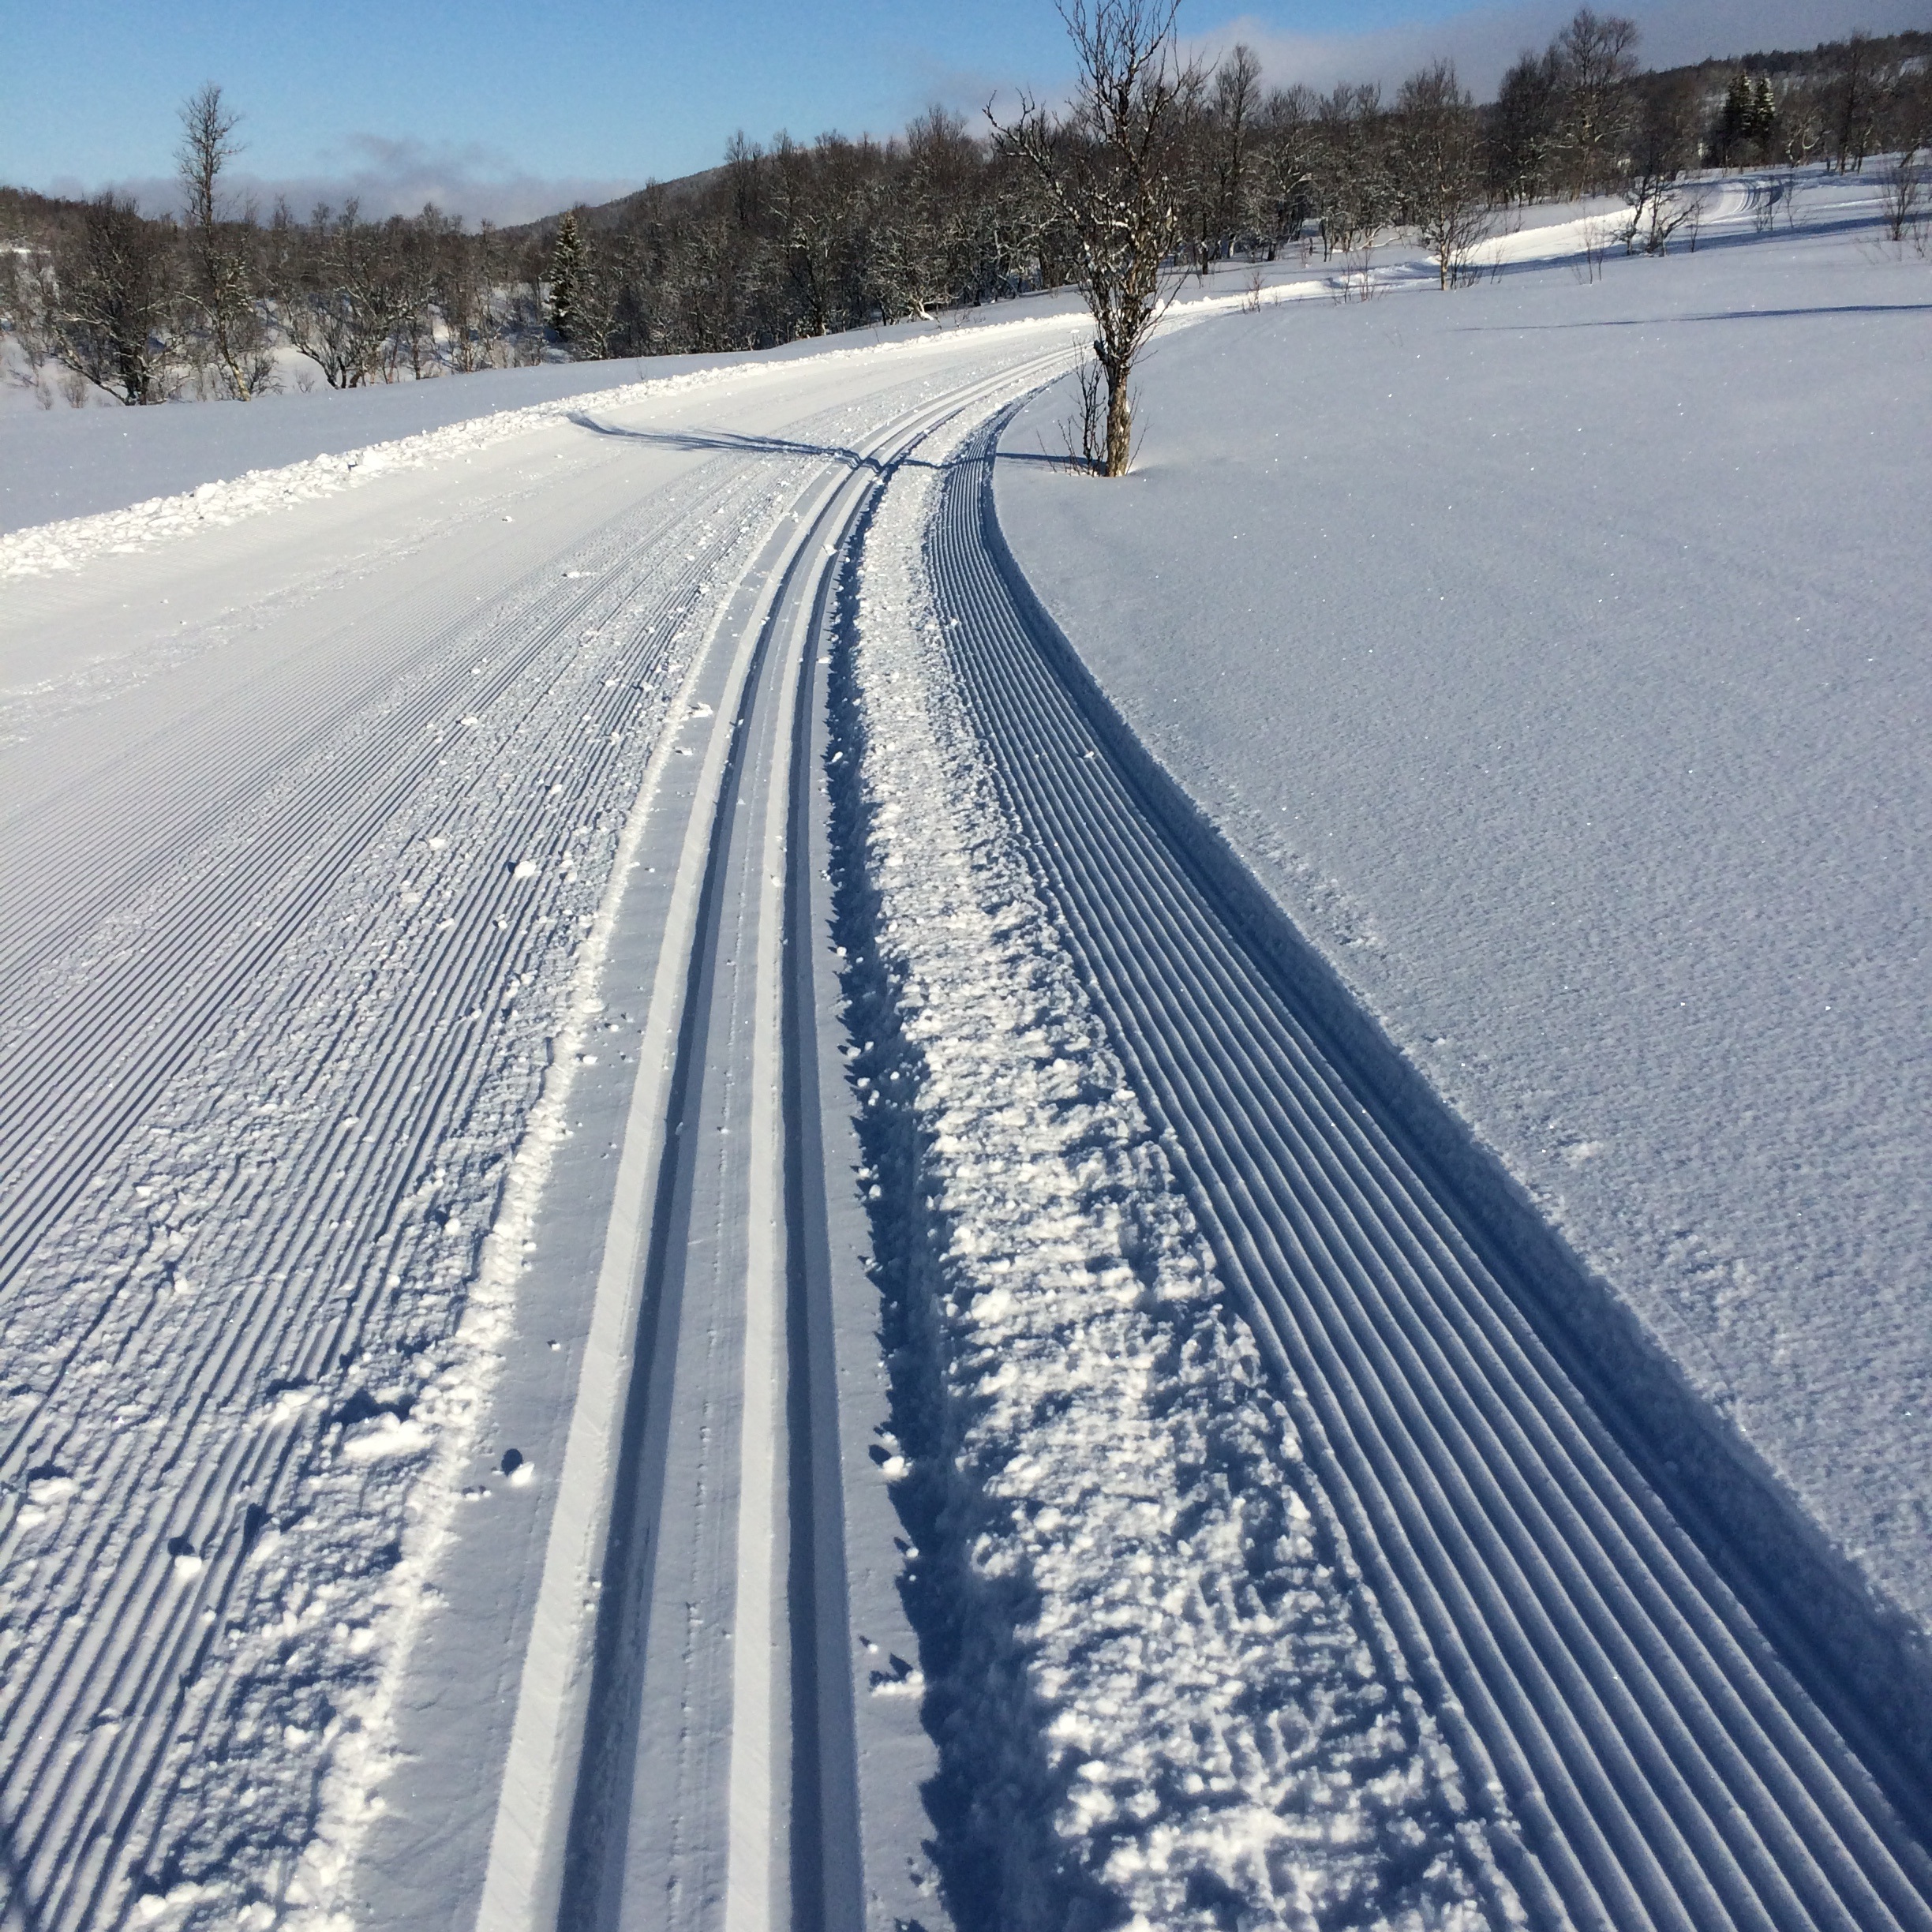
snow, winter, track, frost, weather, lane, season, scooter, piste, freezing, nordic skiing, vintersp r